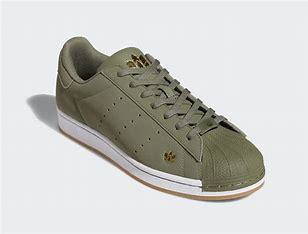
Brand: Adidas
Model: Superstar Pure